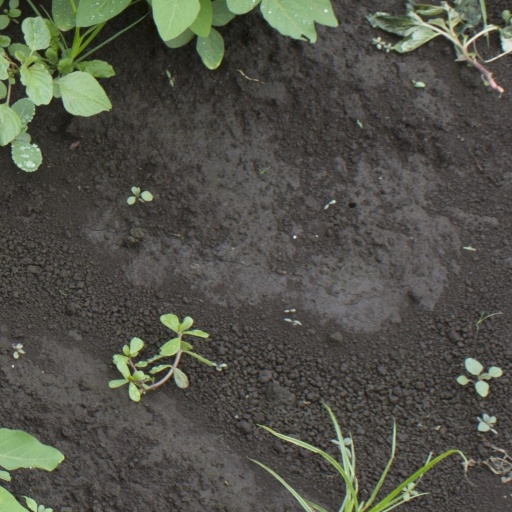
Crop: soybean